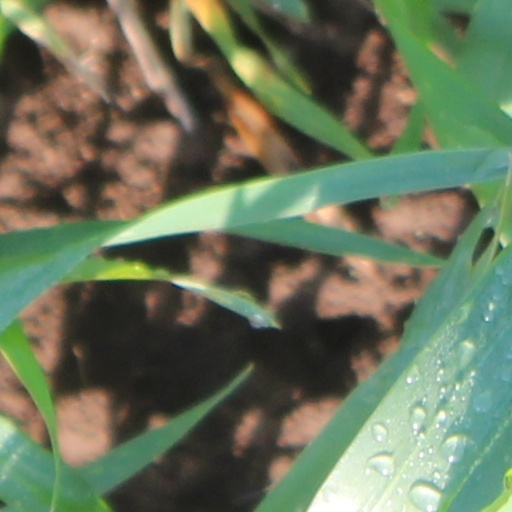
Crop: wheat